Decipherment of ancient Egyptian scripts

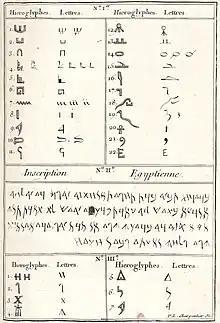
Page from "Recueil d'antiquités égyptiennes" by Anne Claude de Caylus, 1752, comparing hieroglyphs to similar signs in other Egyptian scripts

During the Renaissance Europeans became interested in hieroglyphs, beginning around 1422 when Cristoforo Buondelmonti discovered a copy of Horapollo's "Hieroglyphica" in Greece and brought it to the attention of antiquarians such as Niccolò de' Niccoli and Poggio Bracciolini. Poggio recognised that there were hieroglyphic texts on obelisks and other Egyptian artefacts imported to Europe in Roman times, but the antiquarians did not attempt to decipher these texts. Influenced by Horapollo and Plotinus, they saw hieroglyphs as a universal, image-based form of communication, not a means of recording a spoken language. From this belief sprang a Renaissance artistic tradition of using obscure symbolism loosely based on the imagery described in Horapollo, pioneered by Francesco Colonna's 1499 book "Hypnerotomachia Poliphili".